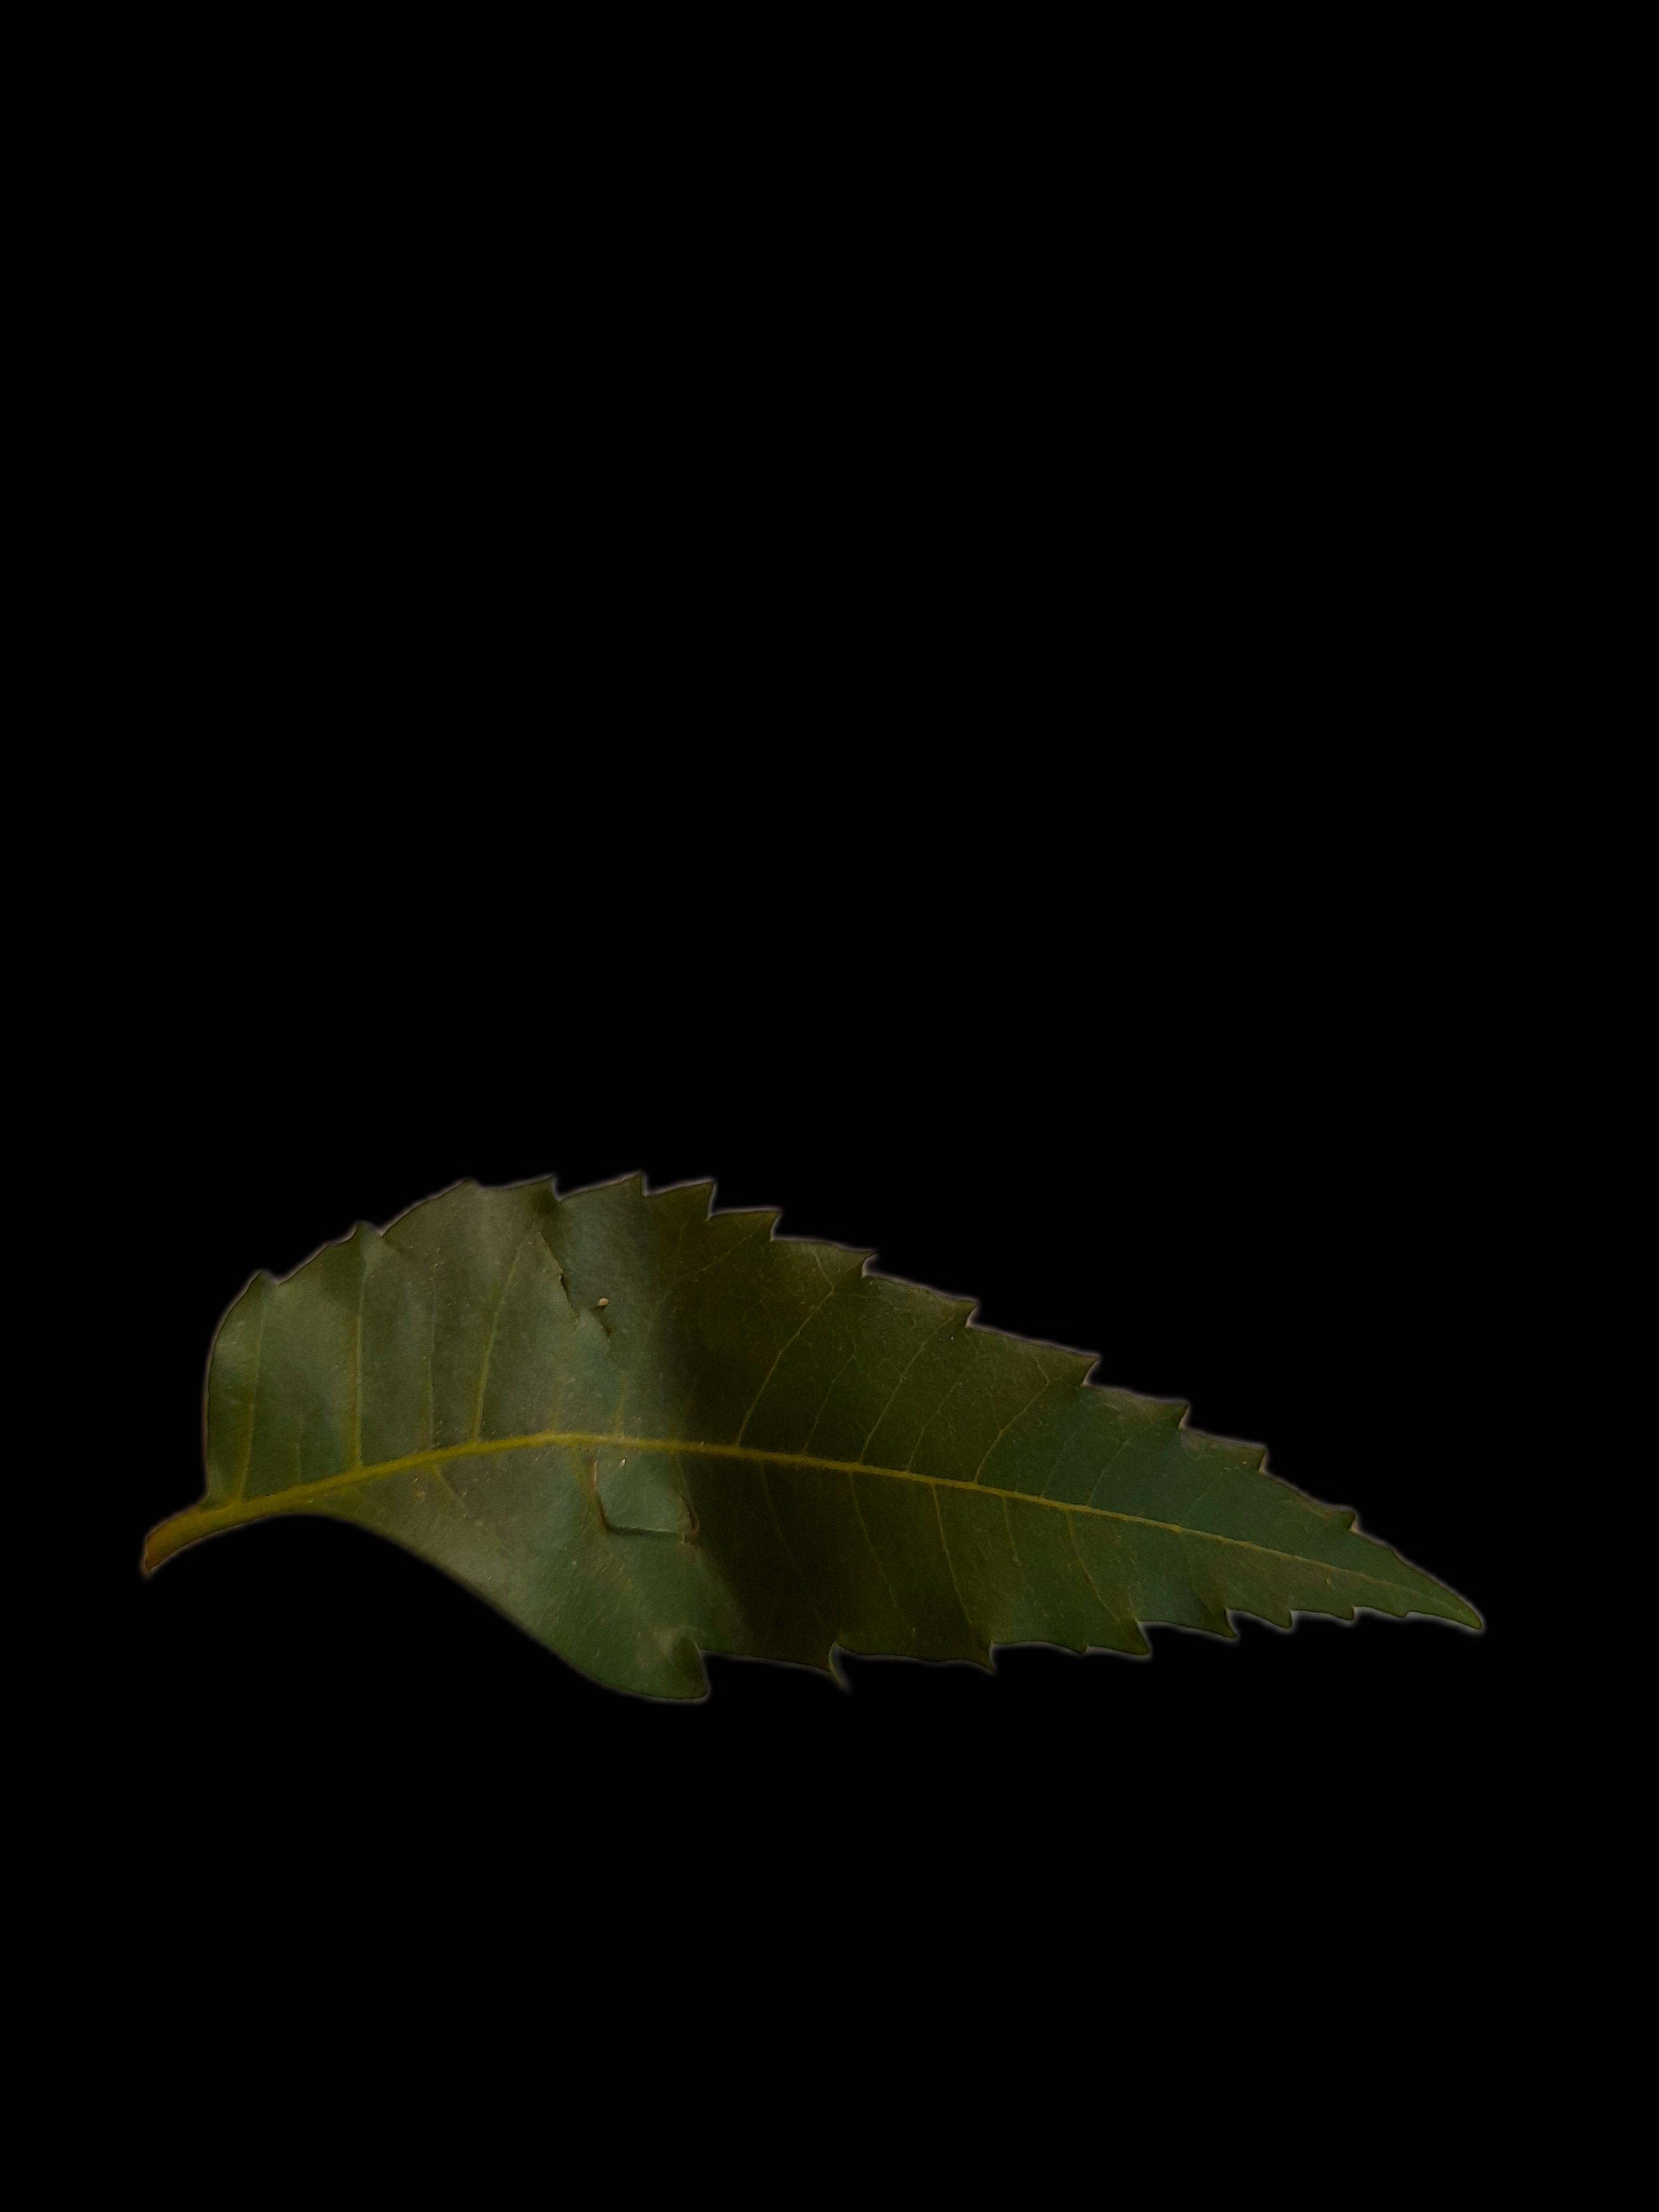
Plant: Neem